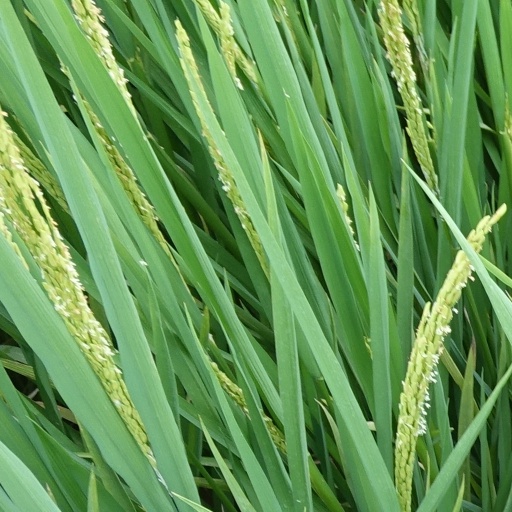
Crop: rice